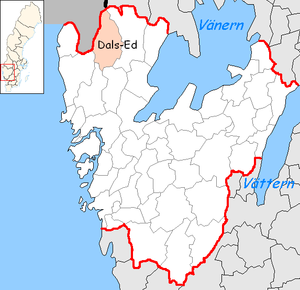
La commune de Dals-Ed est une commune suédoise du comté de Västra Götaland, peuplée de 4 702 habitants. Son chef-lieu se situe à Ed.